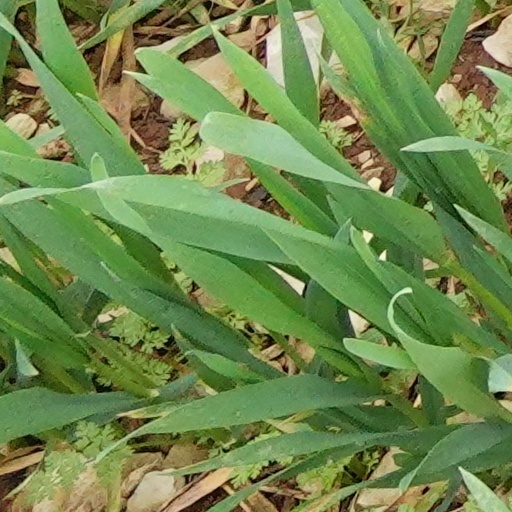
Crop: wheat